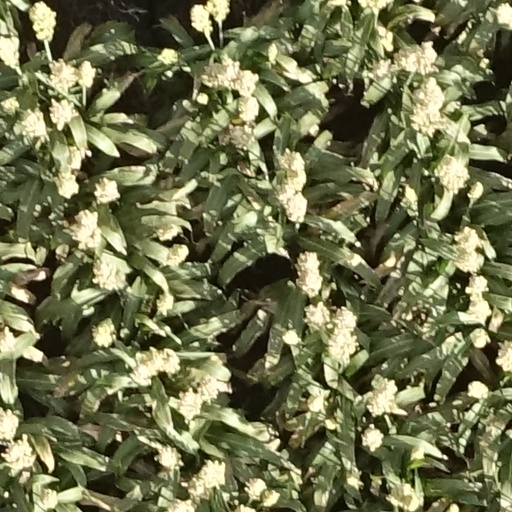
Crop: sorghum